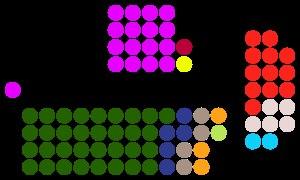
Le Parlement du Pakistan est le parlement bicaméral de la République islamique du Pakistan situé à Islamabad. Il est l'organe du pouvoir législatif fédéral pakistanais. Il est composé de deux chambres, l'Assemblée nationale et le Sénat.
Sadiq Sanjrani, né le 14 avril 1978 à Nok Kundi dans le Baloutchistan, est un homme politique pakistanais. Il devient le président du Sénat le 12 mars 2018.
Le Sénat du Pakistan est la chambre haute du Parlement du Pakistan, le parlement bicaméral. Avec l'Assemblée nationale, il forme l'organe législatif fédéral alors que les assemblées provinciales forment les organes législatifs fédérés.